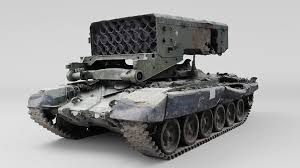
Label: TOS-1